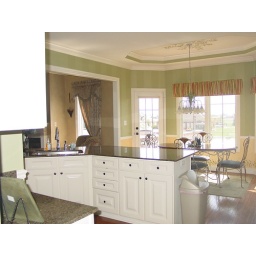
kitchen with granite countertops, stainless appliances, eat in kitchen area leading out to deck overlooking lake